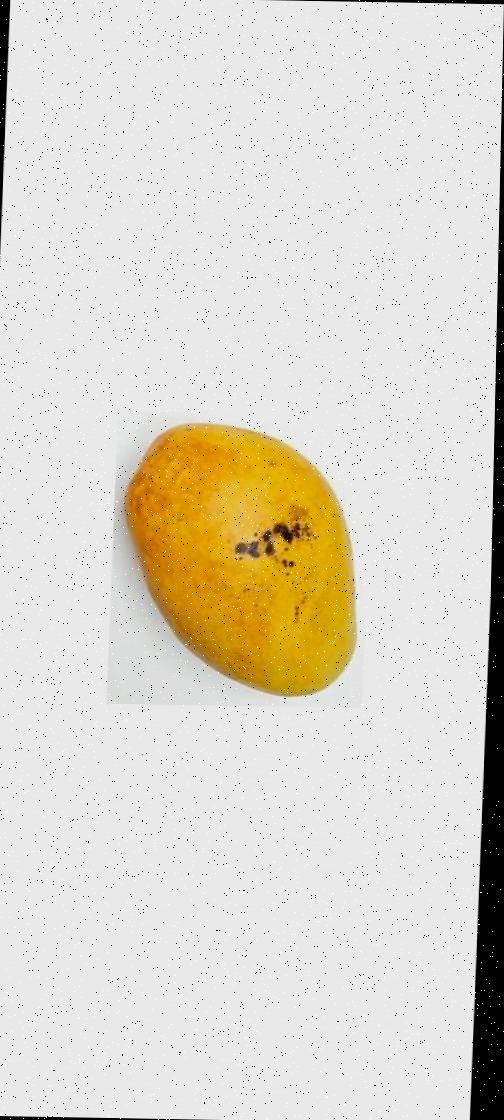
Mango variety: Bari-11